Frank Sinatra

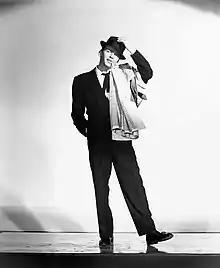
Sinatra in 1957 publicity shot

In financial difficulty following his divorce and career decline, Sinatra was forced to borrow $200,000 from Columbia to pay his back taxes after MCA refused to front the money. Rejected by Hollywood, Sinatra turned to Las Vegas and made his debut at the Desert Inn in September 1951, and also began singing at the Riverside Hotel in Reno, Nevada.